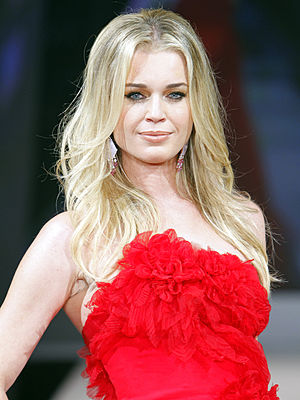
Rebecca Romijn
Romijn til The Heart Truths Red Dress-kampagne, 8. februar, 2012.
Rebecca Alie Romijn er en amerikansk skuespiller og tidligere model. Rebeccas far var hollandsk og hendes mor var halv hollænder, halv englænder.